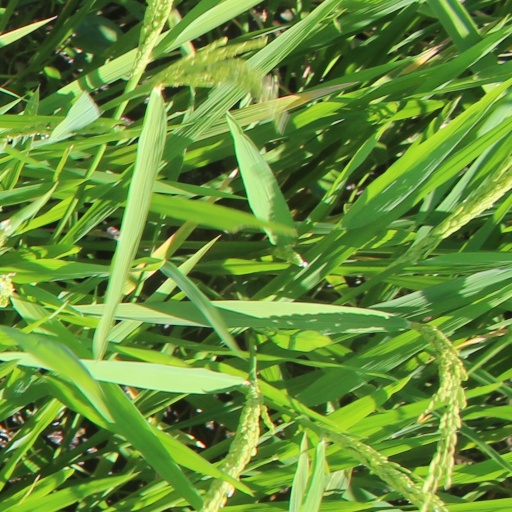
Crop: rice